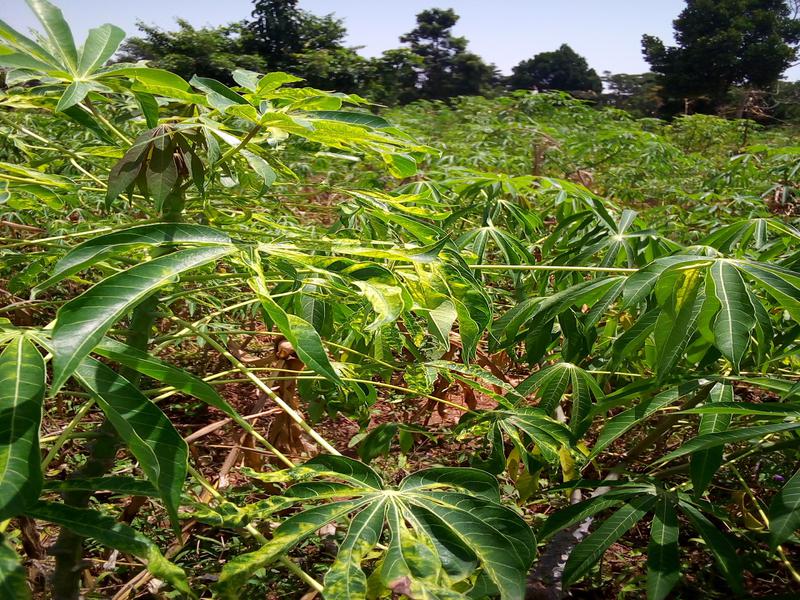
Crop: cassava
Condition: mosaic_disease